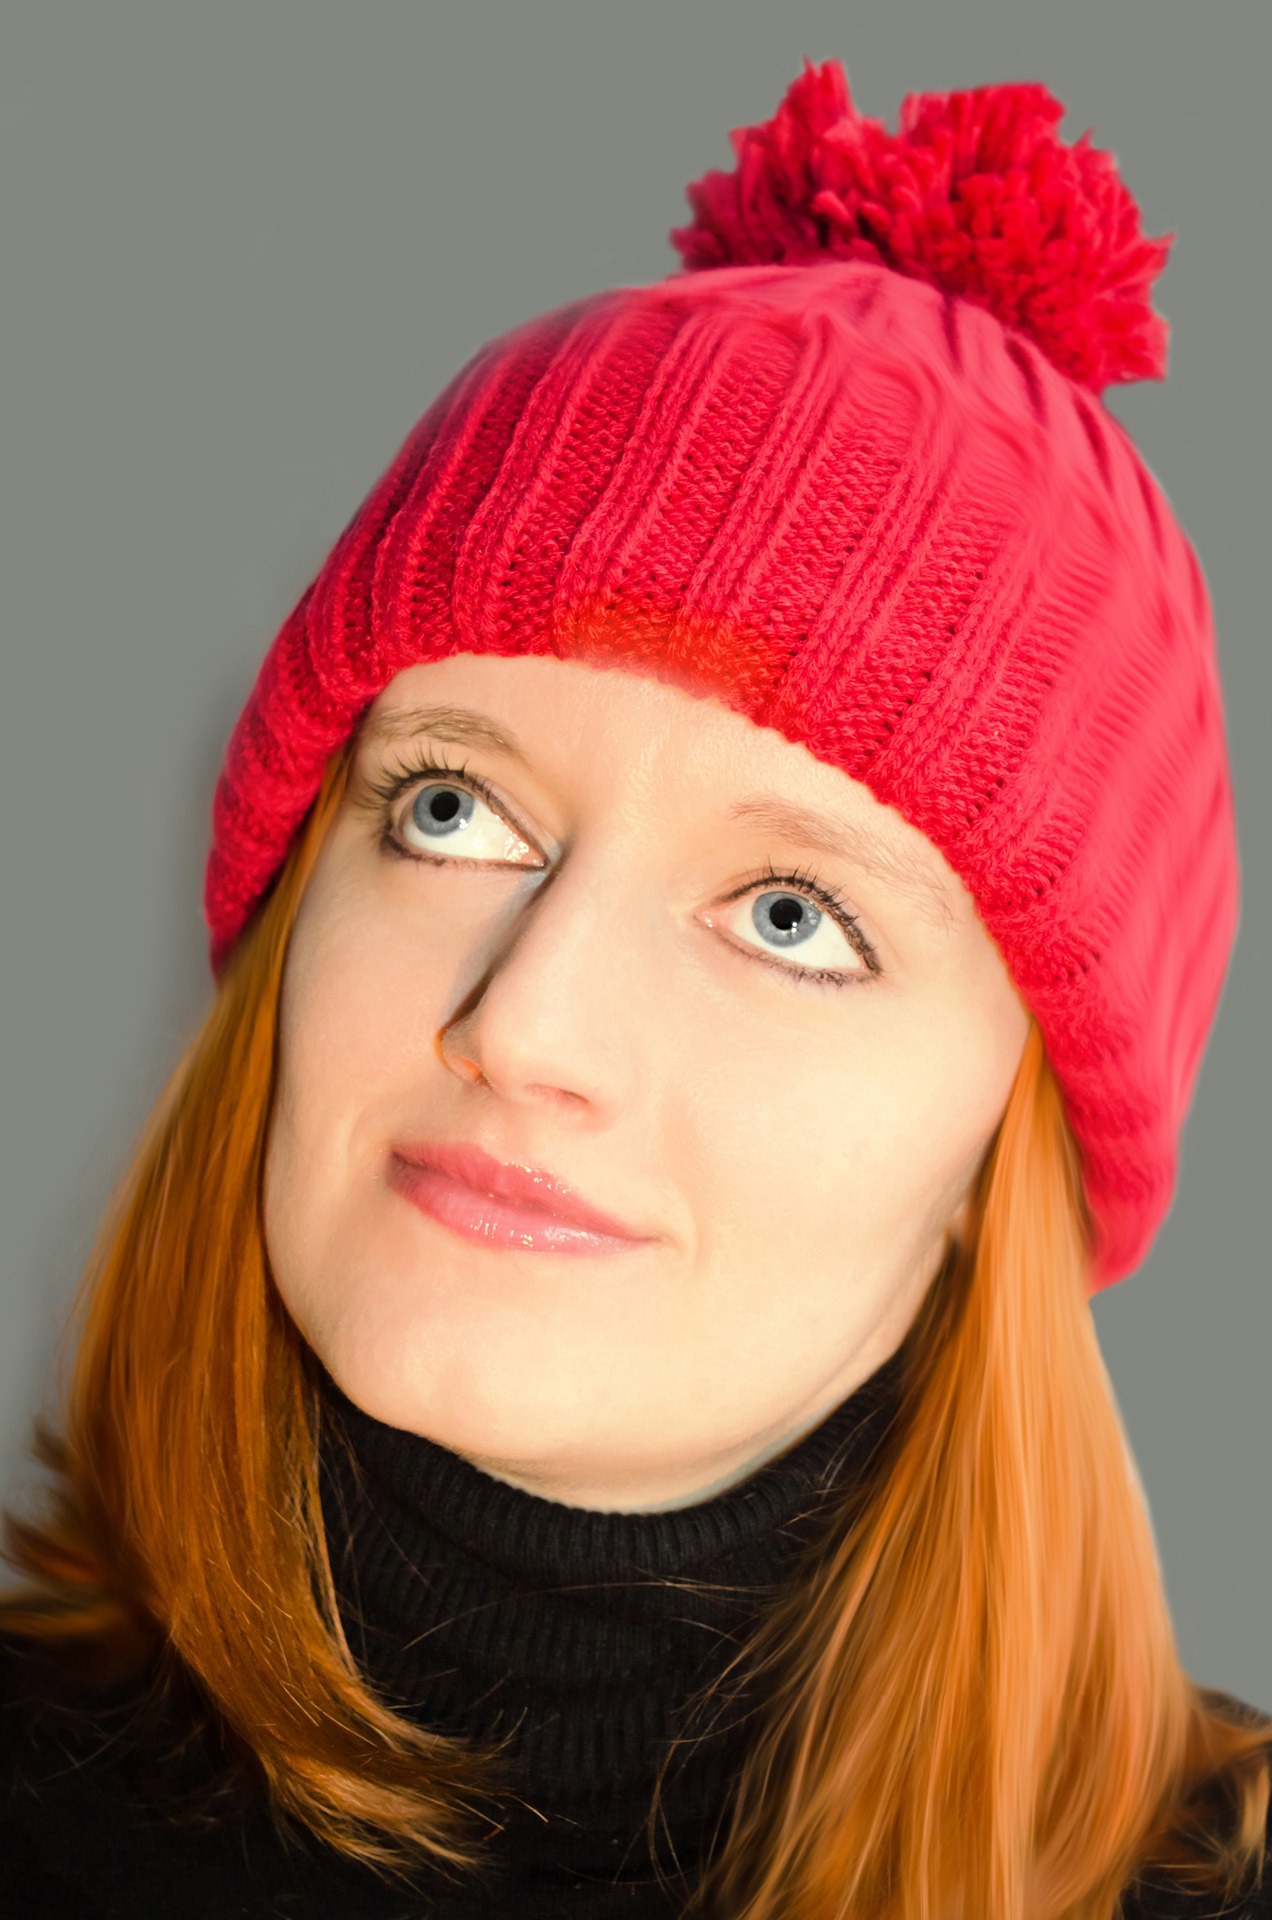
people, woman, hair, female, portrait, red, macro, hat, fashion, clothing, pink, headgear, brand, face, eyes, women, eye, cap, look, nice, caps, hats, fashion accessory, knit cap, dastar